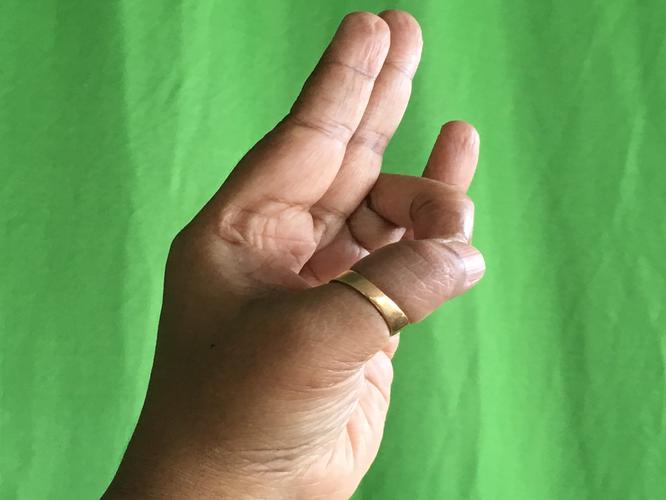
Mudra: Mayura
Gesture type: single_hand